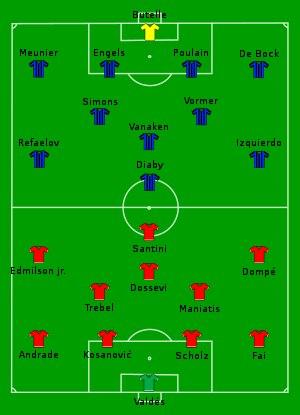
Le Standard de Liège est un club de football belge de la ville de Liège, qui évolue en Division 1A.